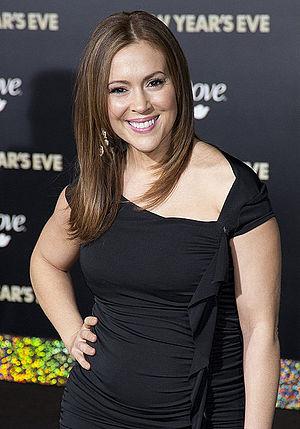
Alyssa Milano est une actrice, productrice, et ancienne chanteuse américaine, née le 19 décembre 1972 à New York.